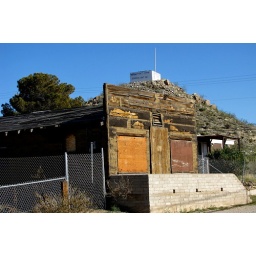
Abandoned building in Searchlight, Nevada &amp;amp; VFW Post on top of a big hill